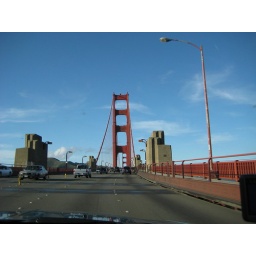
driving thru the golden gate bridge in SFO